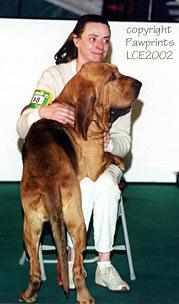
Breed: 207-n000044-bloodhound